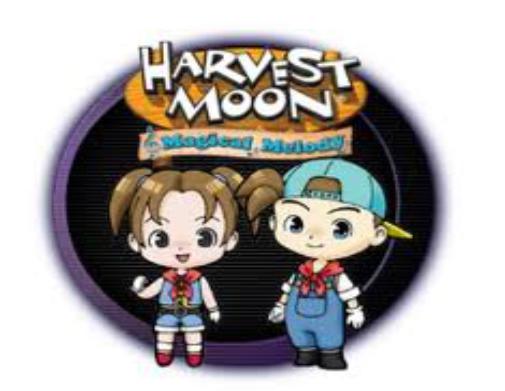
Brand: Harvest Moon
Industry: Leisure